Jan Vertonghen

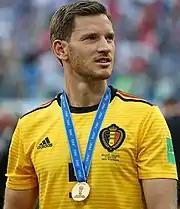
Vertonghen with the bronze medal for Belgium at the 2018 FIFA World Cup

Jan Bert Lieve Vertonghen (born 24 April 1987) is a Belgian former professional footballer who played as a defender. Mainly a centre-back, he also played as a left-back.